Apollo 12 Passive Seismic Experiment

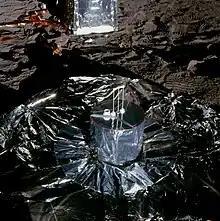
PSE on the Moon's surface

The Apollo 12 Passive Seismic Experiment (PSE) was placed on the lunar surface by the Apollo 12 mission as part of the Apollo Lunar Surface Experiments Package (ALSEP). The PSE was designed to detect vibrations and tilting of the lunar surface and measure changes in gravity at the instrument location. The vibrations are due to internal seismic sources (moonquakes) and external (meteoroids and impacts from the spent S-IVB and LM ascent stages). The primary objective of the experiment was to use these data to determine the internal structure, physical state, and tectonic activity of the Moon. The secondary objectives were to determine the number and mass of meteoroids that strike the Moon and record tidal deformations of the lunar surface.